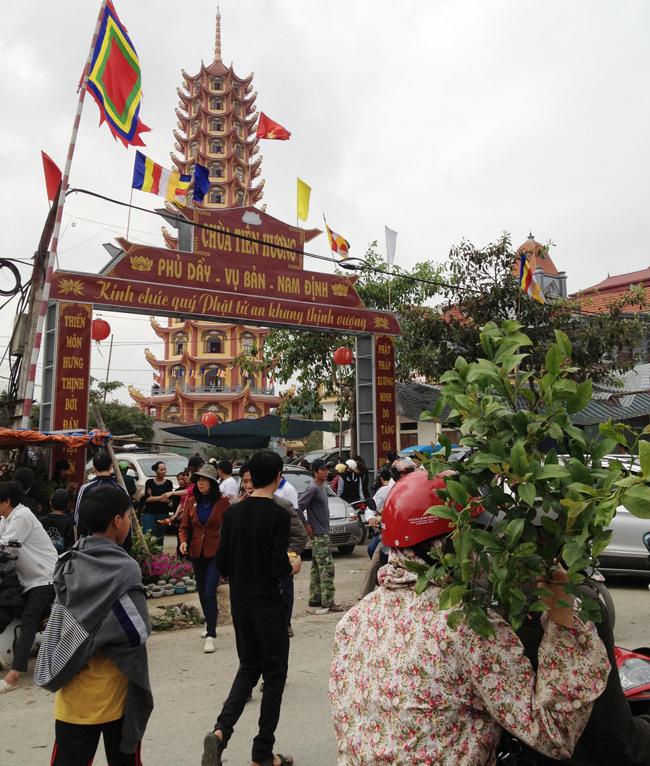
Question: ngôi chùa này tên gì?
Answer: chùa tiên hương